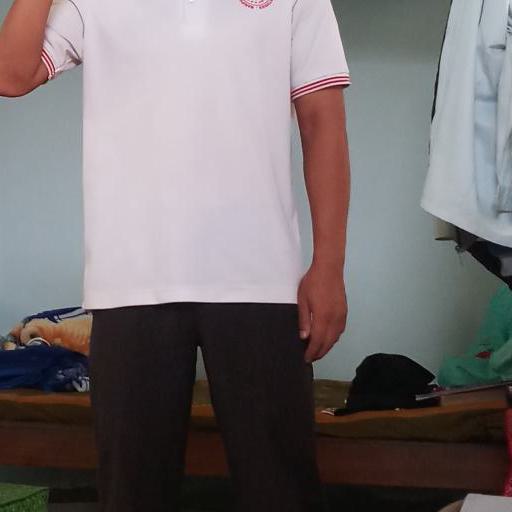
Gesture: no_gesture